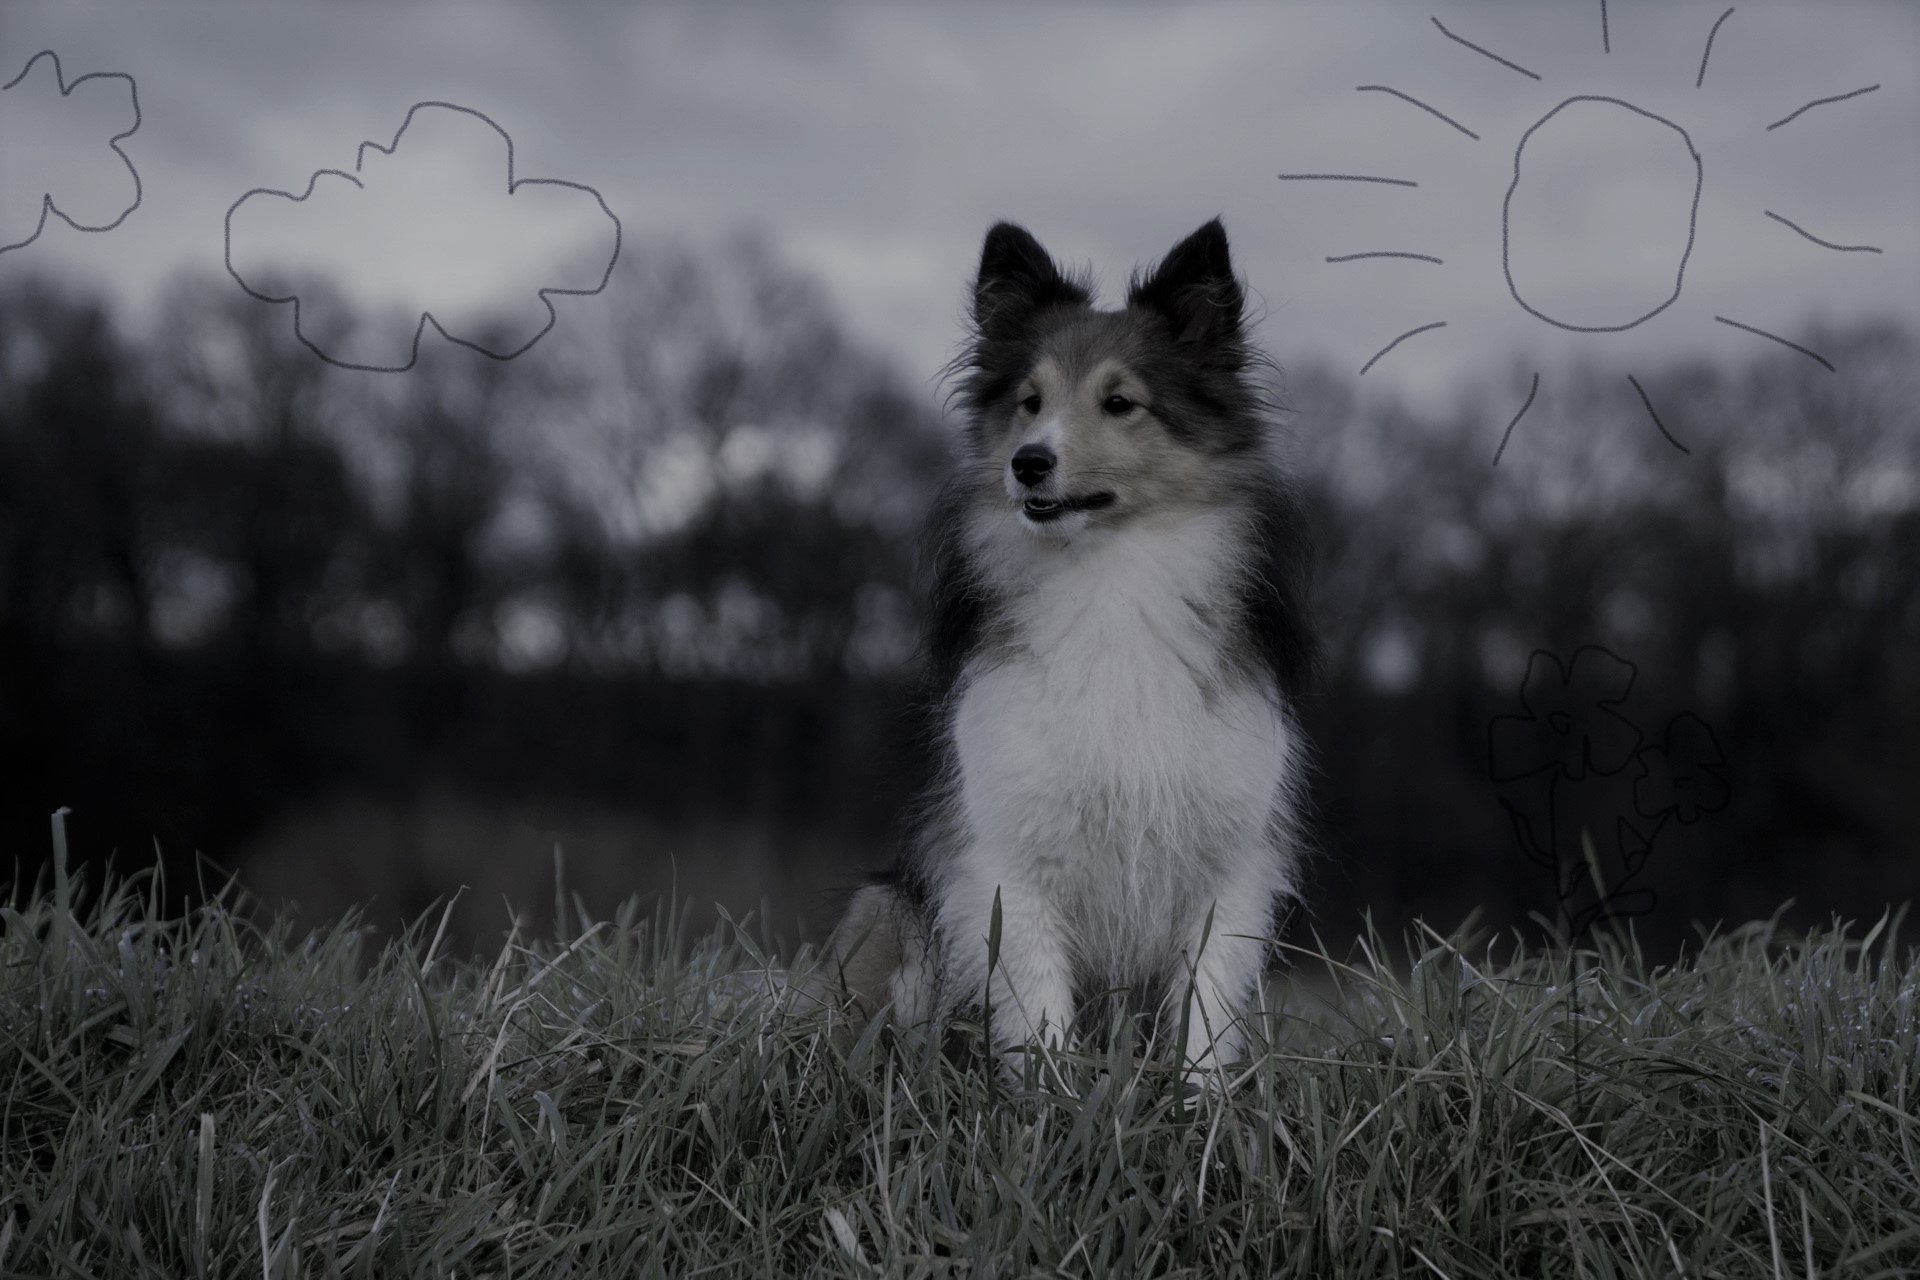
dog, mammal, vertebrate, canidae, dog breed, black and white, carnivore, sky, monochrome, icelandic sheepdog, photography, monochrome photography, wildlife, whiskers